Direct Conflict in Dimension Six

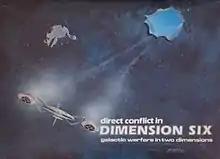
Cover art, 1977

"Dimension Six" is a board game in which two players battle for superiority by mining supplies of a mineral called Delium, which can be used to build missiles.